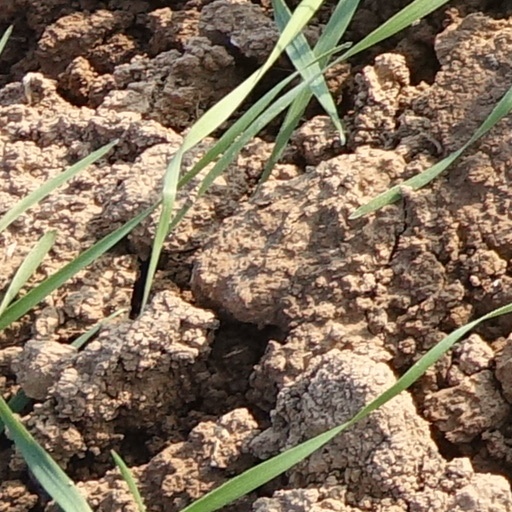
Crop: wheat